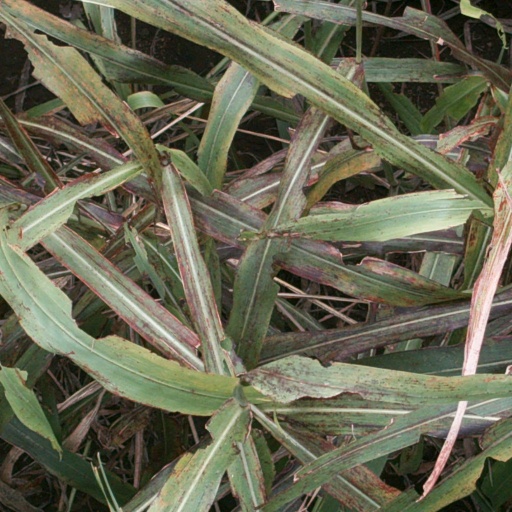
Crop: sorghum